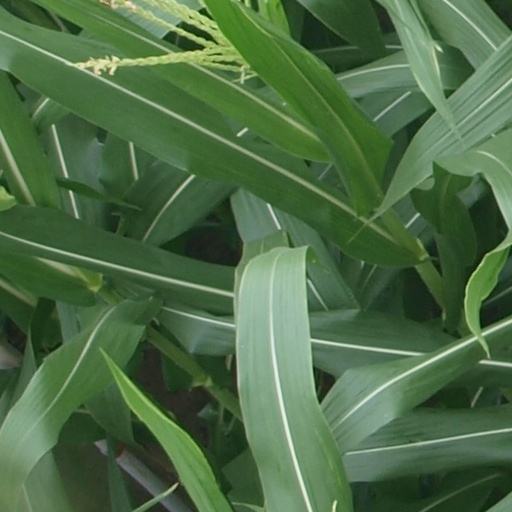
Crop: maize; corn